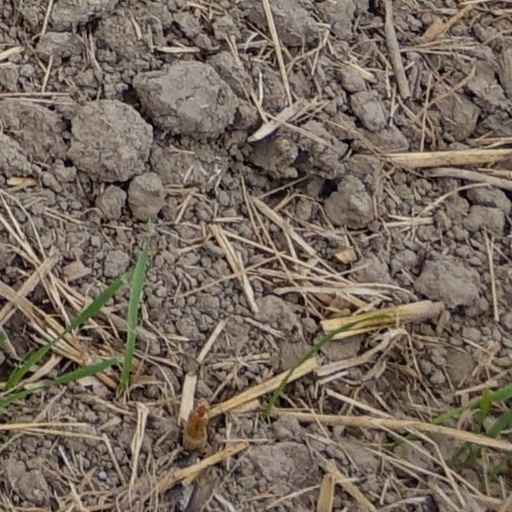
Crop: wheat